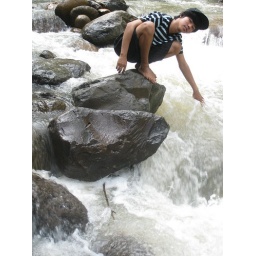
.: me in the river rock II :.